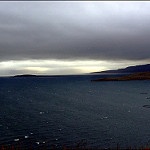
Label: sea